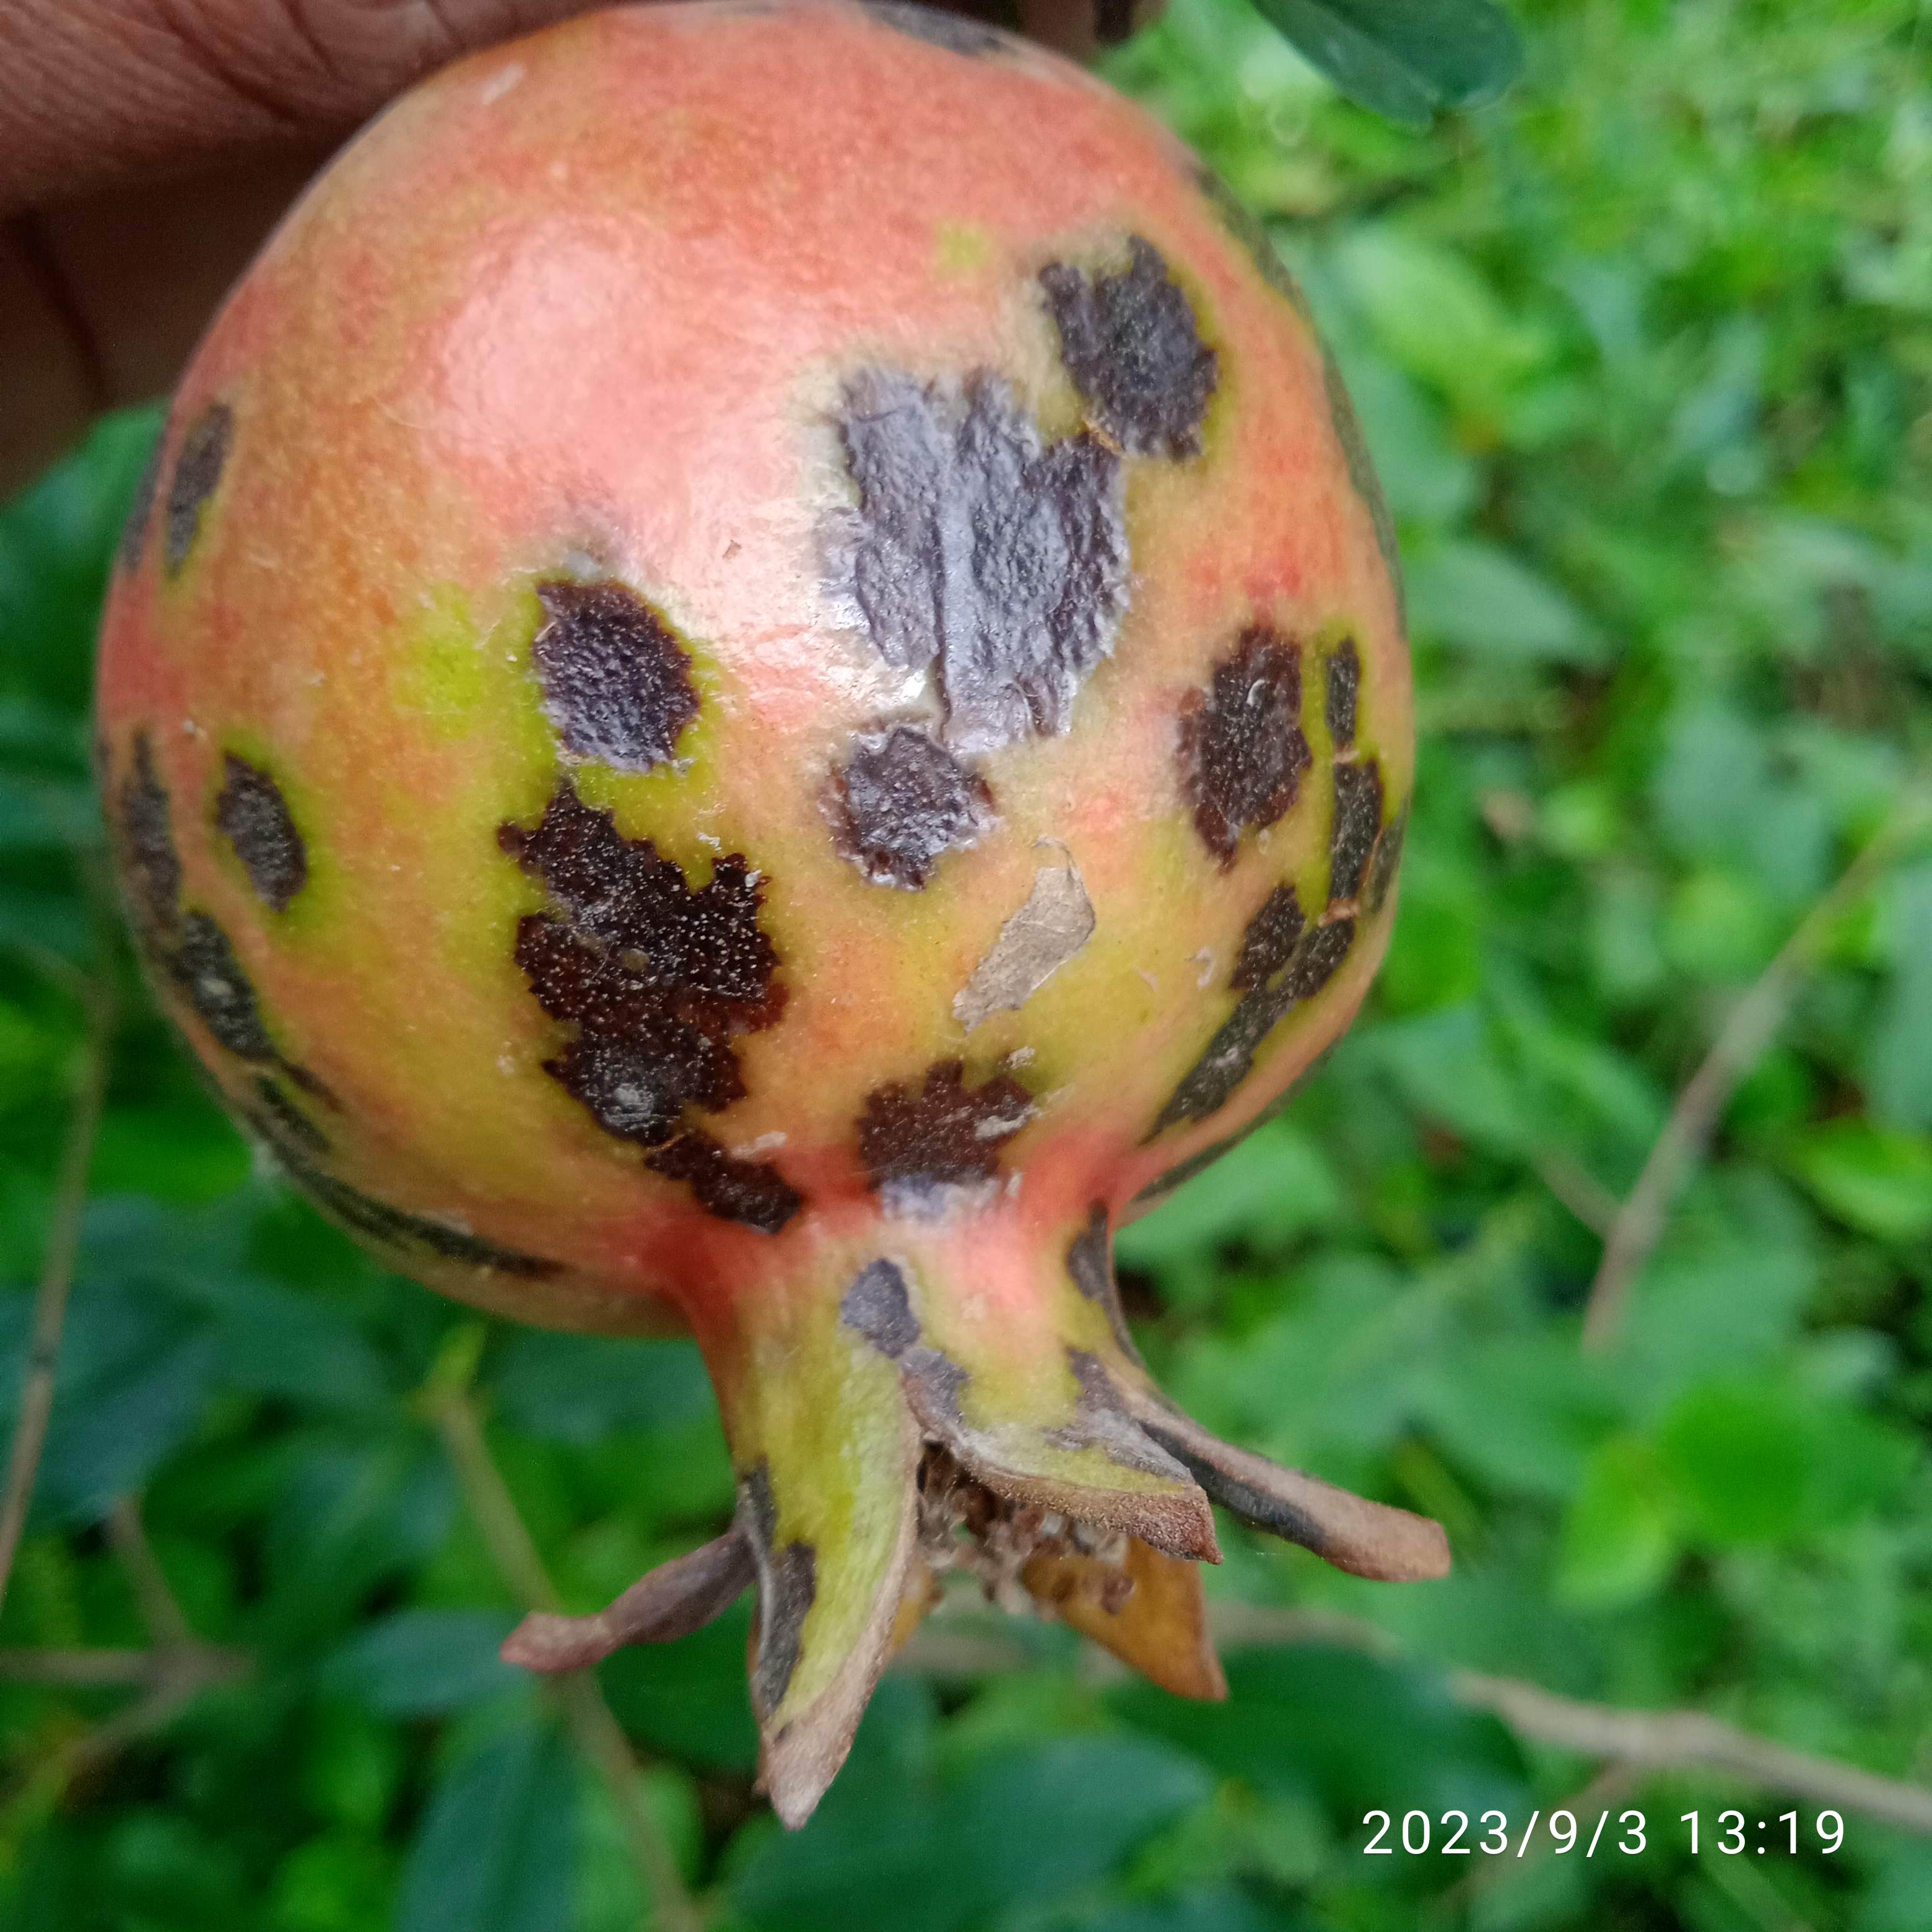
Label: Anthracnose